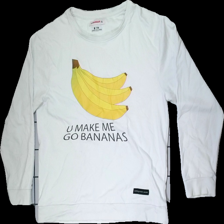
View: front
Type: Sweater
Category: Unisex
Brand: Not in the list
Brand text on label: Somewear
Colors: White, Yellow
Material: 79% cotton, 21% polyester
Pattern: Other
Cut: Regular, C-collar
Size: XL
Stains: Minor
Smell: Minor
Price range: <50
Recommended usage: Export